New York State Route 481

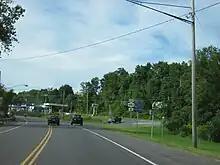
NY 481 at the junction with CR 57 in Fulton

At the northern city line, NY 481 connects to the south end of CR 57's northern segment, which closely parallels NY 481 between Fulton and Oswego. Continuing into Volney, the highway briefly runs alongside the Oswego River prior to entering another lightly developed region of the county. About north of Fulton, NY 481 expands to a four-lane divided highway once more; however, it remains an at-grade roadway. The Fulton Subdivision also rejoins the road at this point, running alongside NY 481's northbound lanes to the Oswego city limits. Between Fulton and Oswego, the route serves mostly undeveloped areas but has several stretches of scenic beauty, mostly consisting of glimpses of locks, rapids and small waterfalls through trees separating NY 481 from the river.